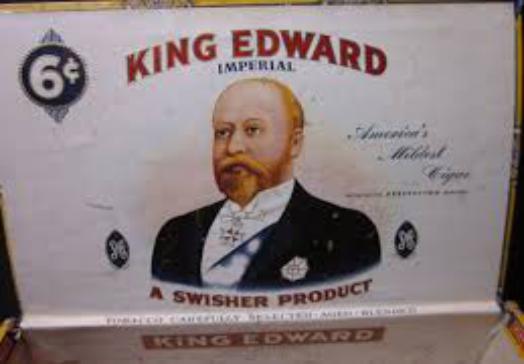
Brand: King Edward the Seventh
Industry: Necessities